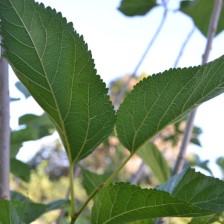
Variety: ChiangMaiBuriram60